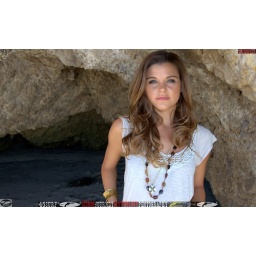
Photoshoot of a pretty swimsuit bikini model.Before the shoot, in a white shirt and blue jeans.&amp;amp; a cool black necklace.